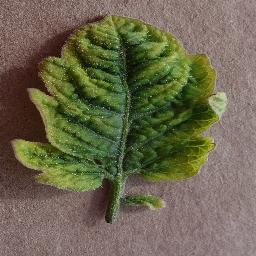
Label: Tomato___Tomato_Yellow_Leaf_Curl_Virus